List of birds of Thailand

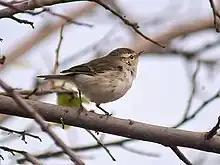
The greenish warbler is a fairly common winter visitor of Thailand.

The family Corvidae includes crows, ravens, jays, choughs, magpies, treepies, nutcrackers, and ground jays. Corvids are above average in size among the Passeriformes, and some of the larger species show high levels of intelligence.